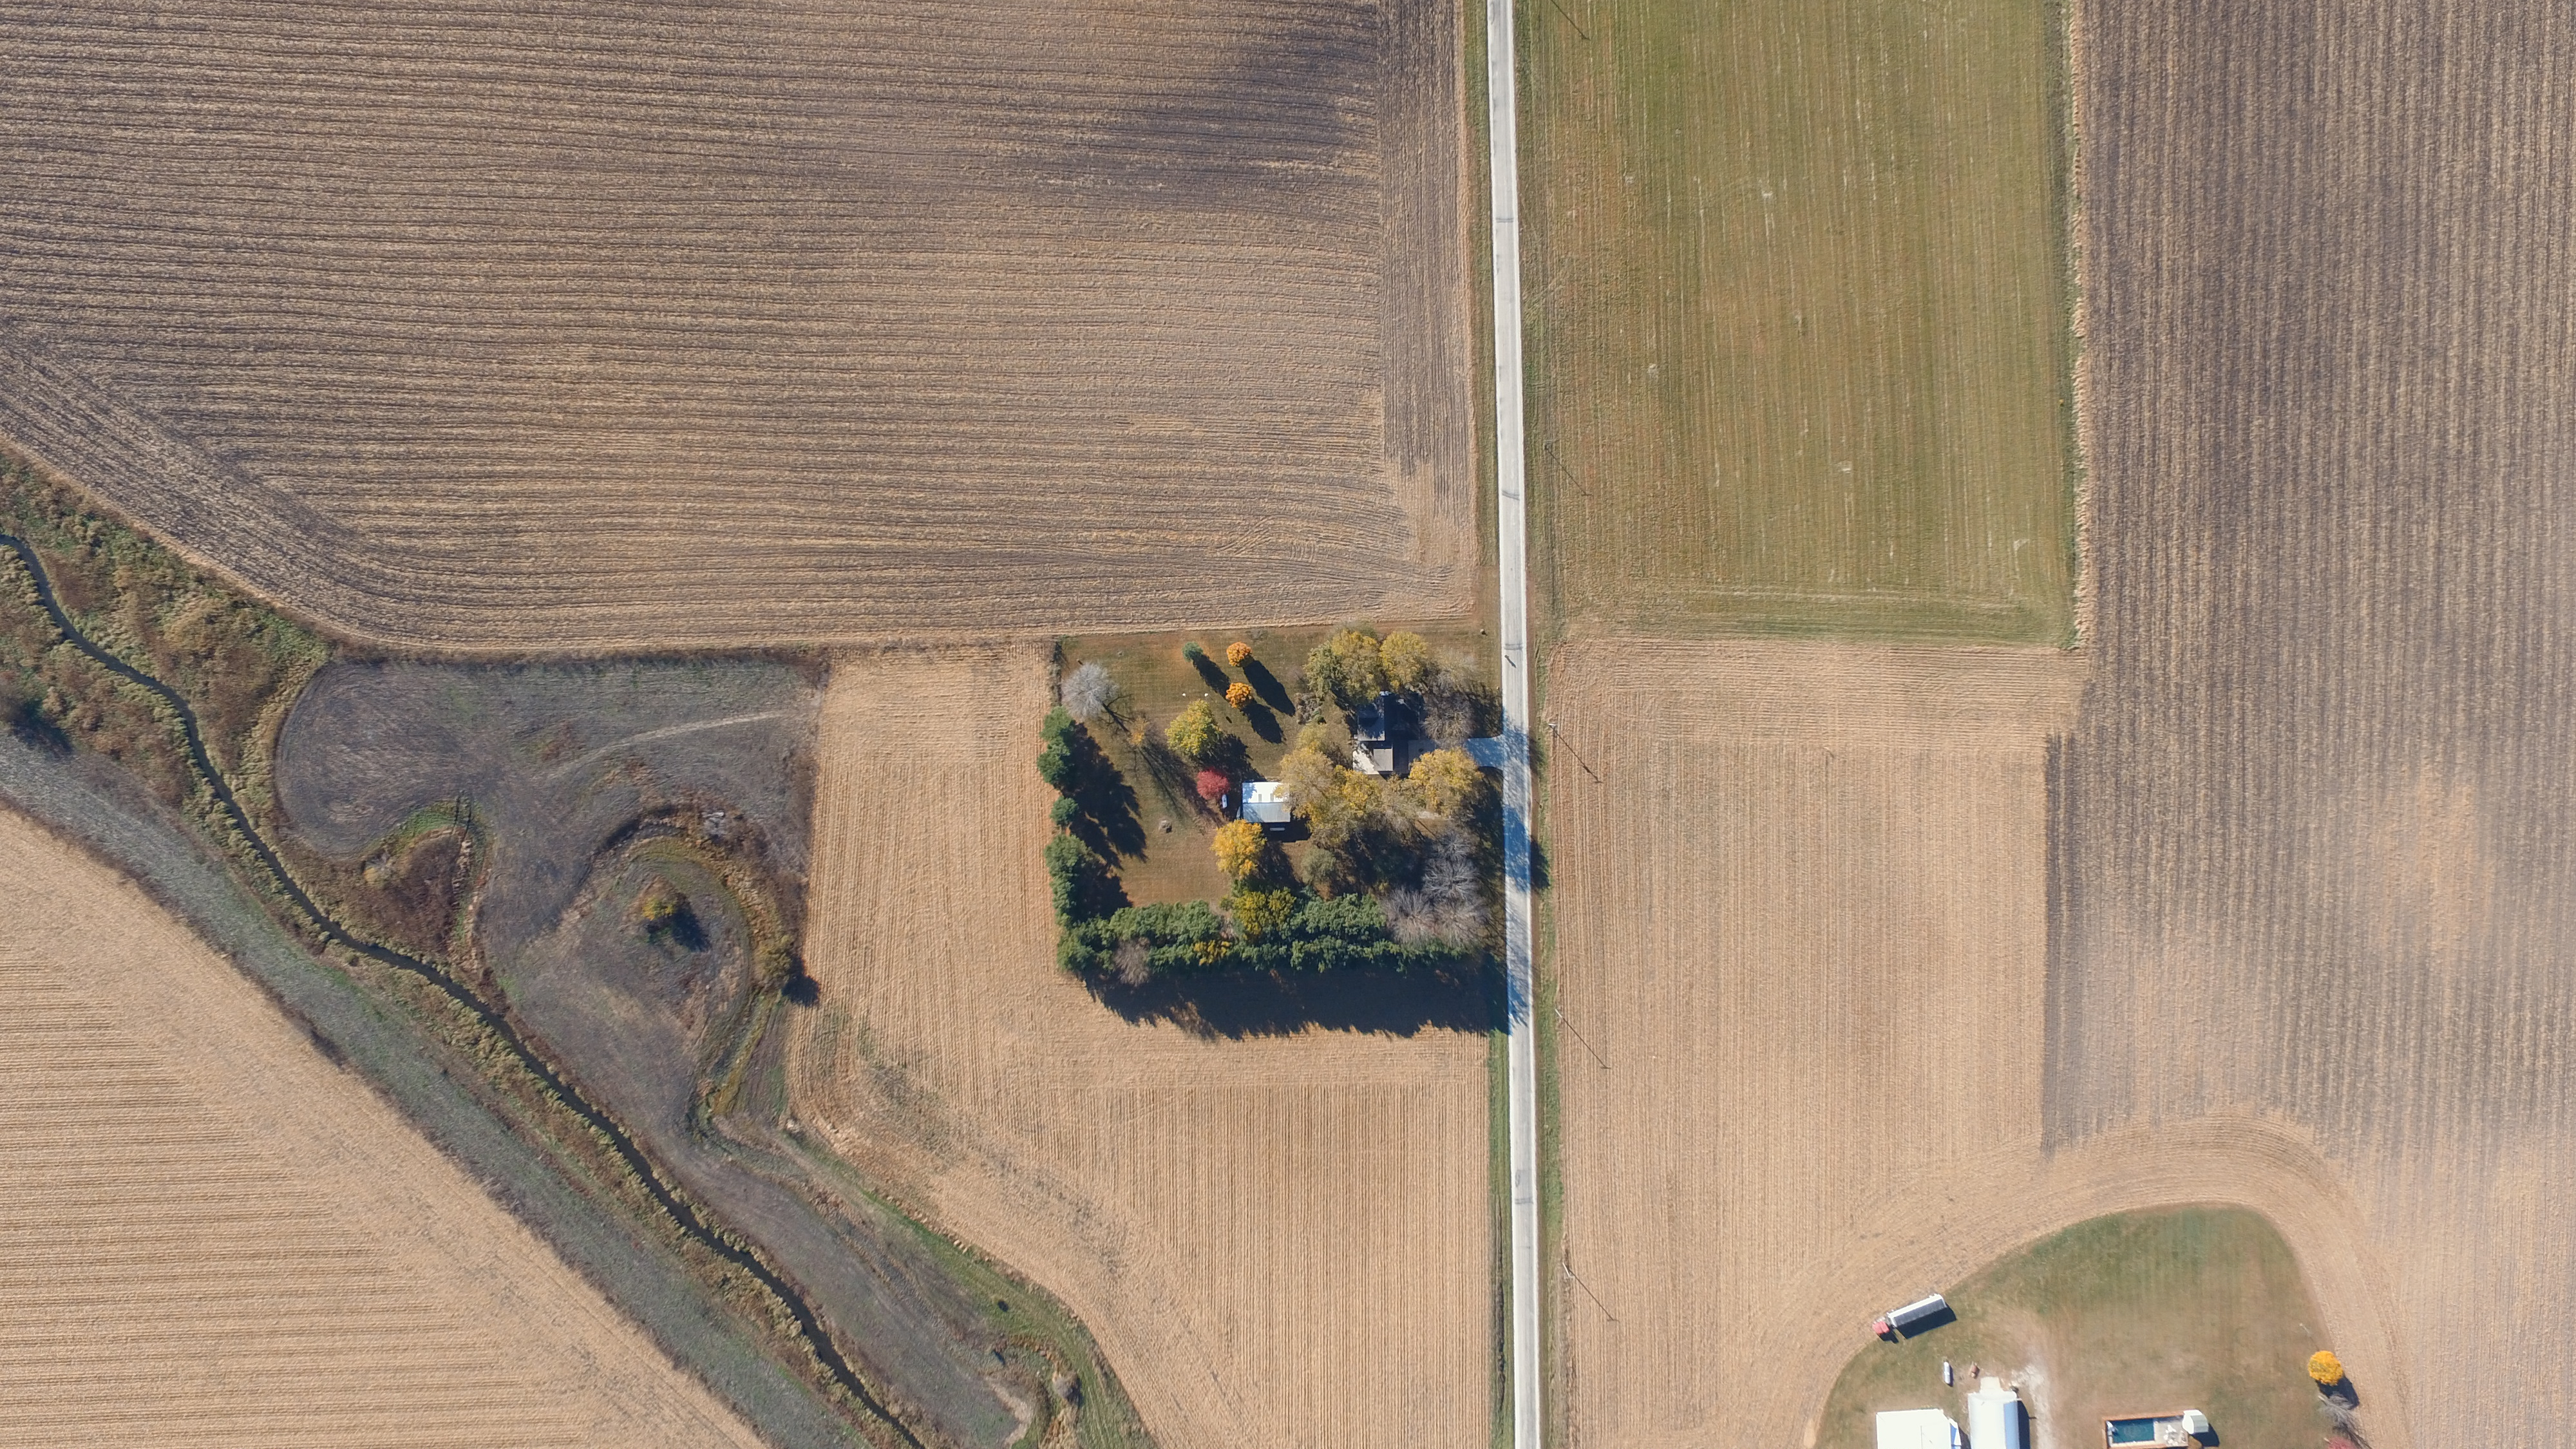
wood, house, window, wall, color, interior design, art, design, mural, flooring